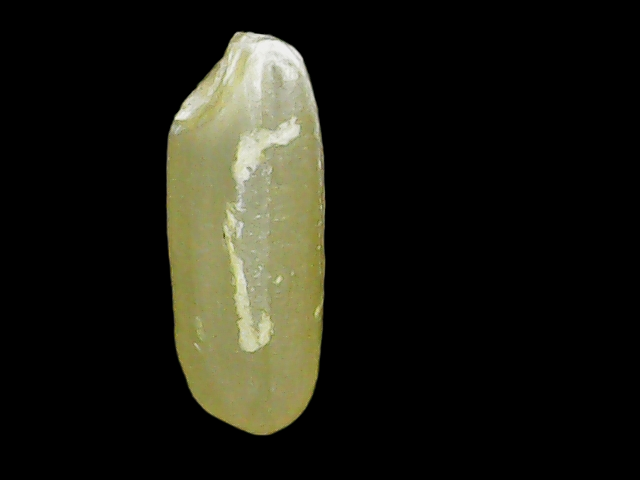
Rice variety: Binadhan23